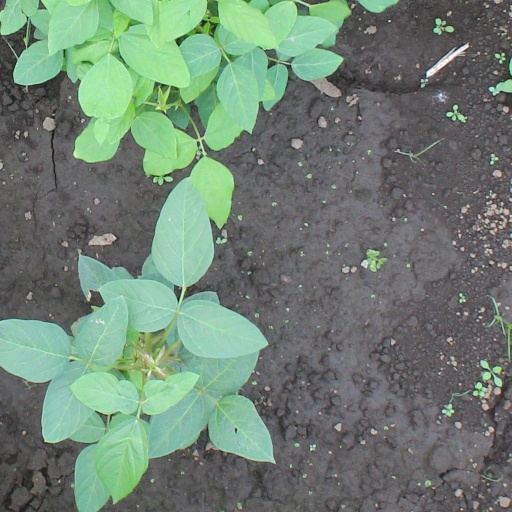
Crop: soybean